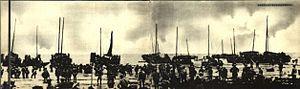
Hainan est une île tropicale au sud de la Chine. Hainan est une province au sud de la République populaire de Chine dont le chef-lieu est Haikou. La population de l'île, dont la superficie est de 35 354 km², atteint 9,2 millions habitants fin 2016 dont une minorité significative de Li, les occupants originels de Hainan. Il s'agit de la plus petite province du pays. Le gouvernement chinois a rattaché à cette province les petites îles de mer de Chine méridionale dont elle revendique la souveraineté.